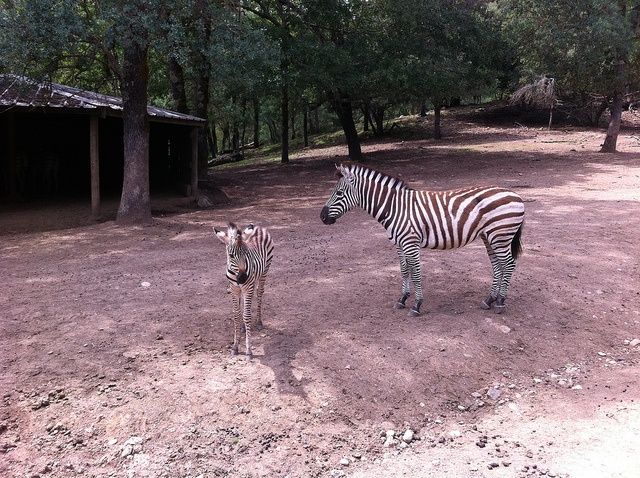
Two zebras in a gravel area with trees.
An adult and baby zebra standing in the shade in an enclosure.
This is an image of a two zebras standing on dirt.
Two zebras stand together in a dusty area.
Two zebras standing on a dirt field in front of a wooded forest.